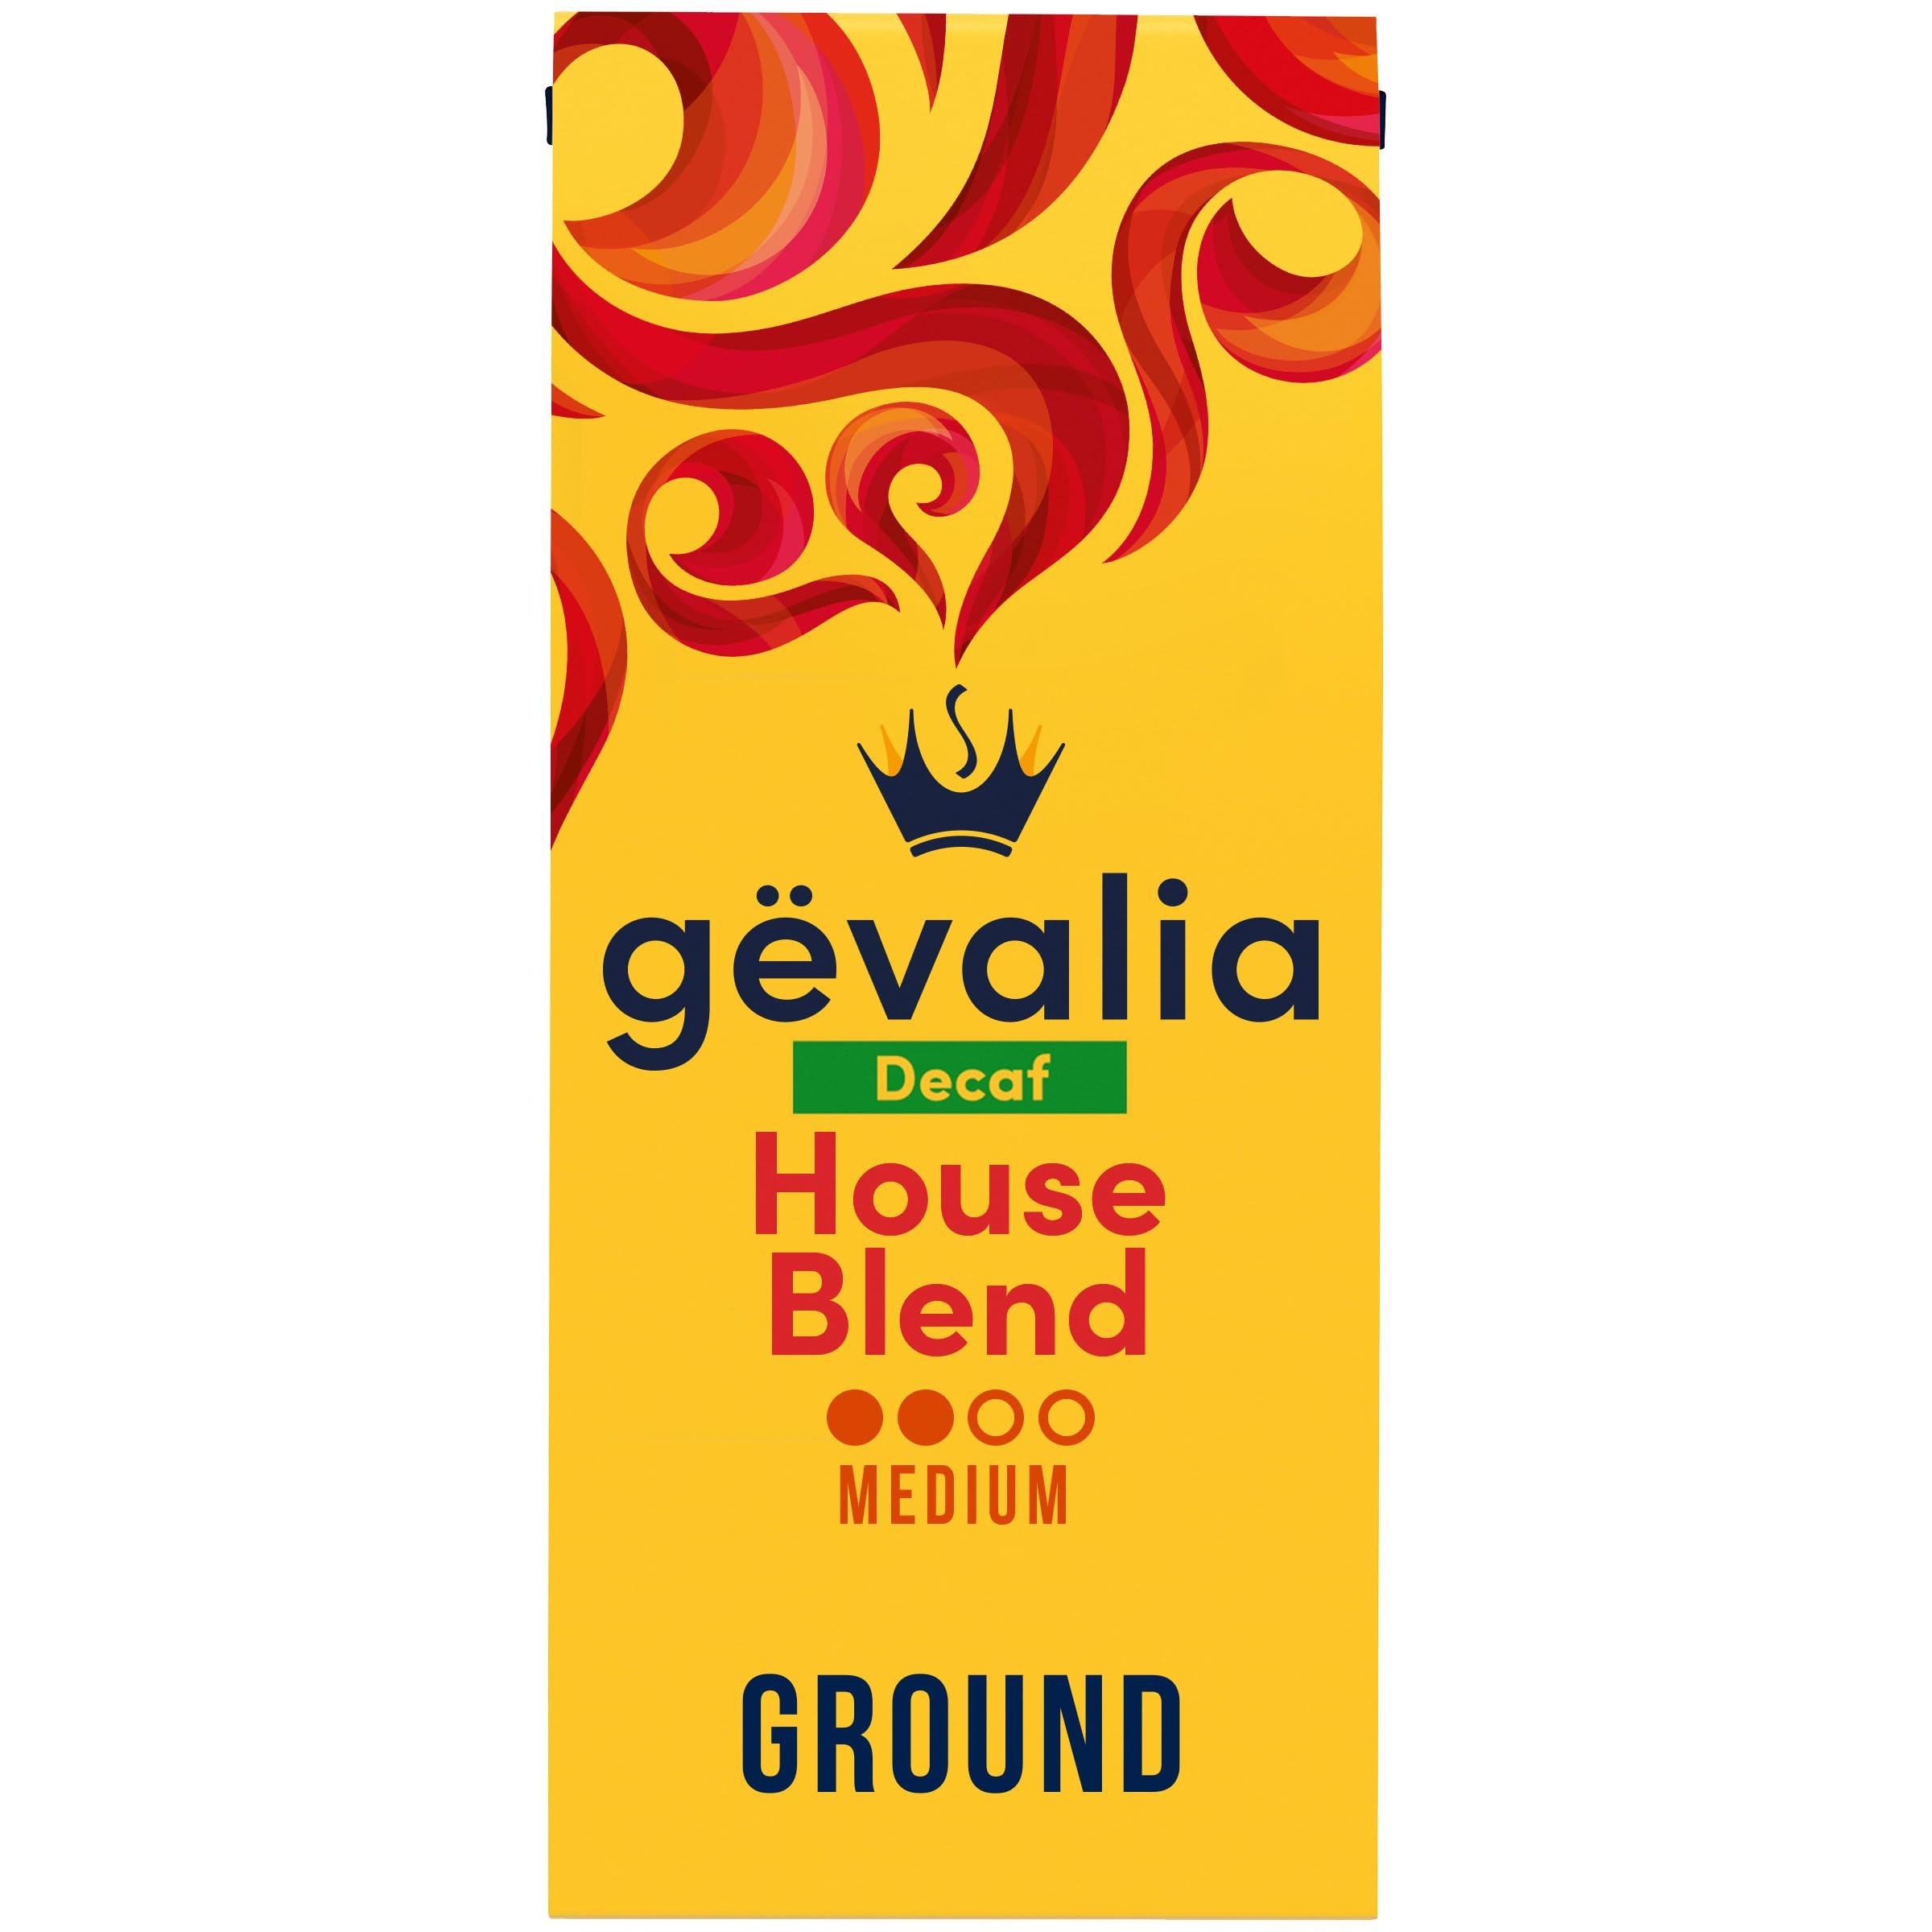
Item Name: Gevalia House Blend Decaf Medium Roast Ground Coffee, 12 oz Bag
Bullet Point 1: One 12 oz bag of Gevalia House Blend Medium Roast Decaf Coffee Ground
Bullet Point 2: Gevalia Decaf House Blend Medium Roast Ground Coffee provides the perfect care for the perfect cup
Bullet Point 3: Our bag of Decaf House Blend medium roast ground coffee releases an aroma that will fill your home
Bullet Point 4: Each bag of decaf is crafted from Arabica coffee beans sourced from around the world
Bullet Point 5: All of our ground coffee bags use slow roasted, snap cooled beans to lock in flavor and aroma
Bullet Point 6: Every bag of decaf medium roast ground coffee is great for those keeping Kosher
Bullet Point 7: Gevalia ground coffee is compatible with all coffee makers
Bullet Point 8: Resealable bag of ground decaf coffee with fresh lock tin tie retains flavor and aroma
Value: 12.0
Unit: Ounce

Price: 8.42